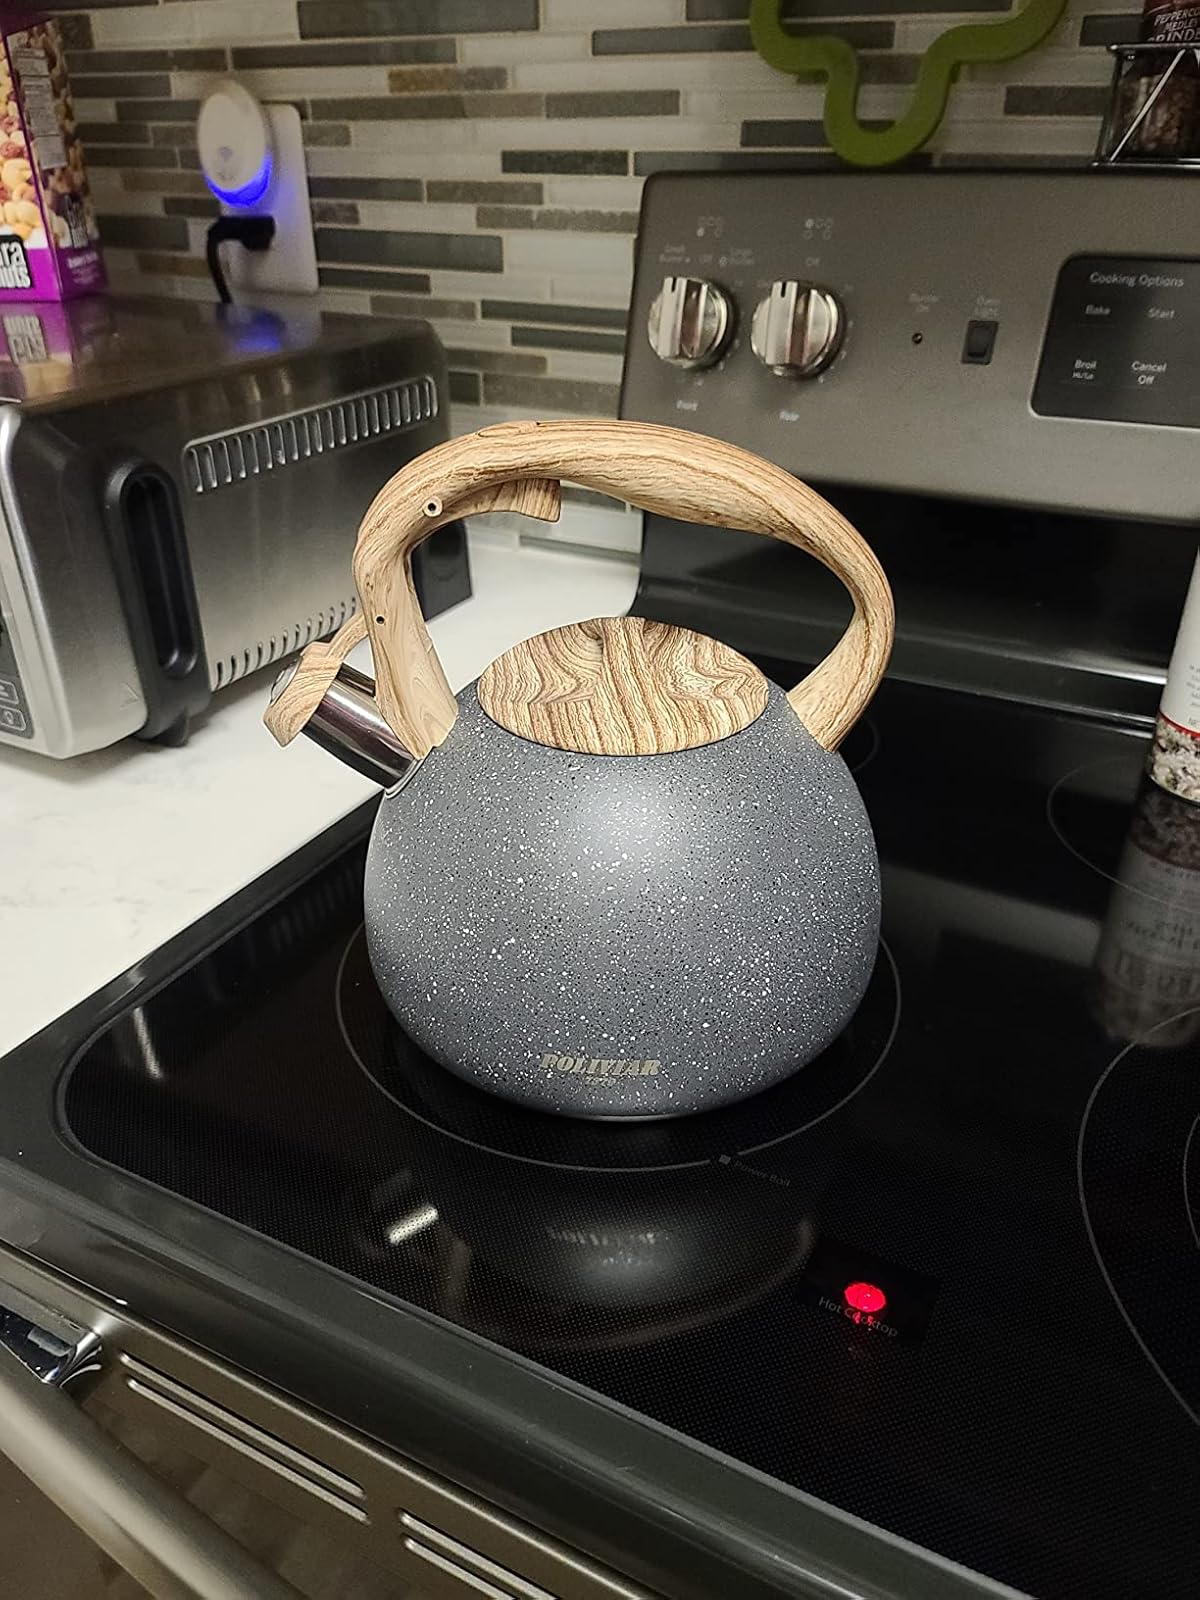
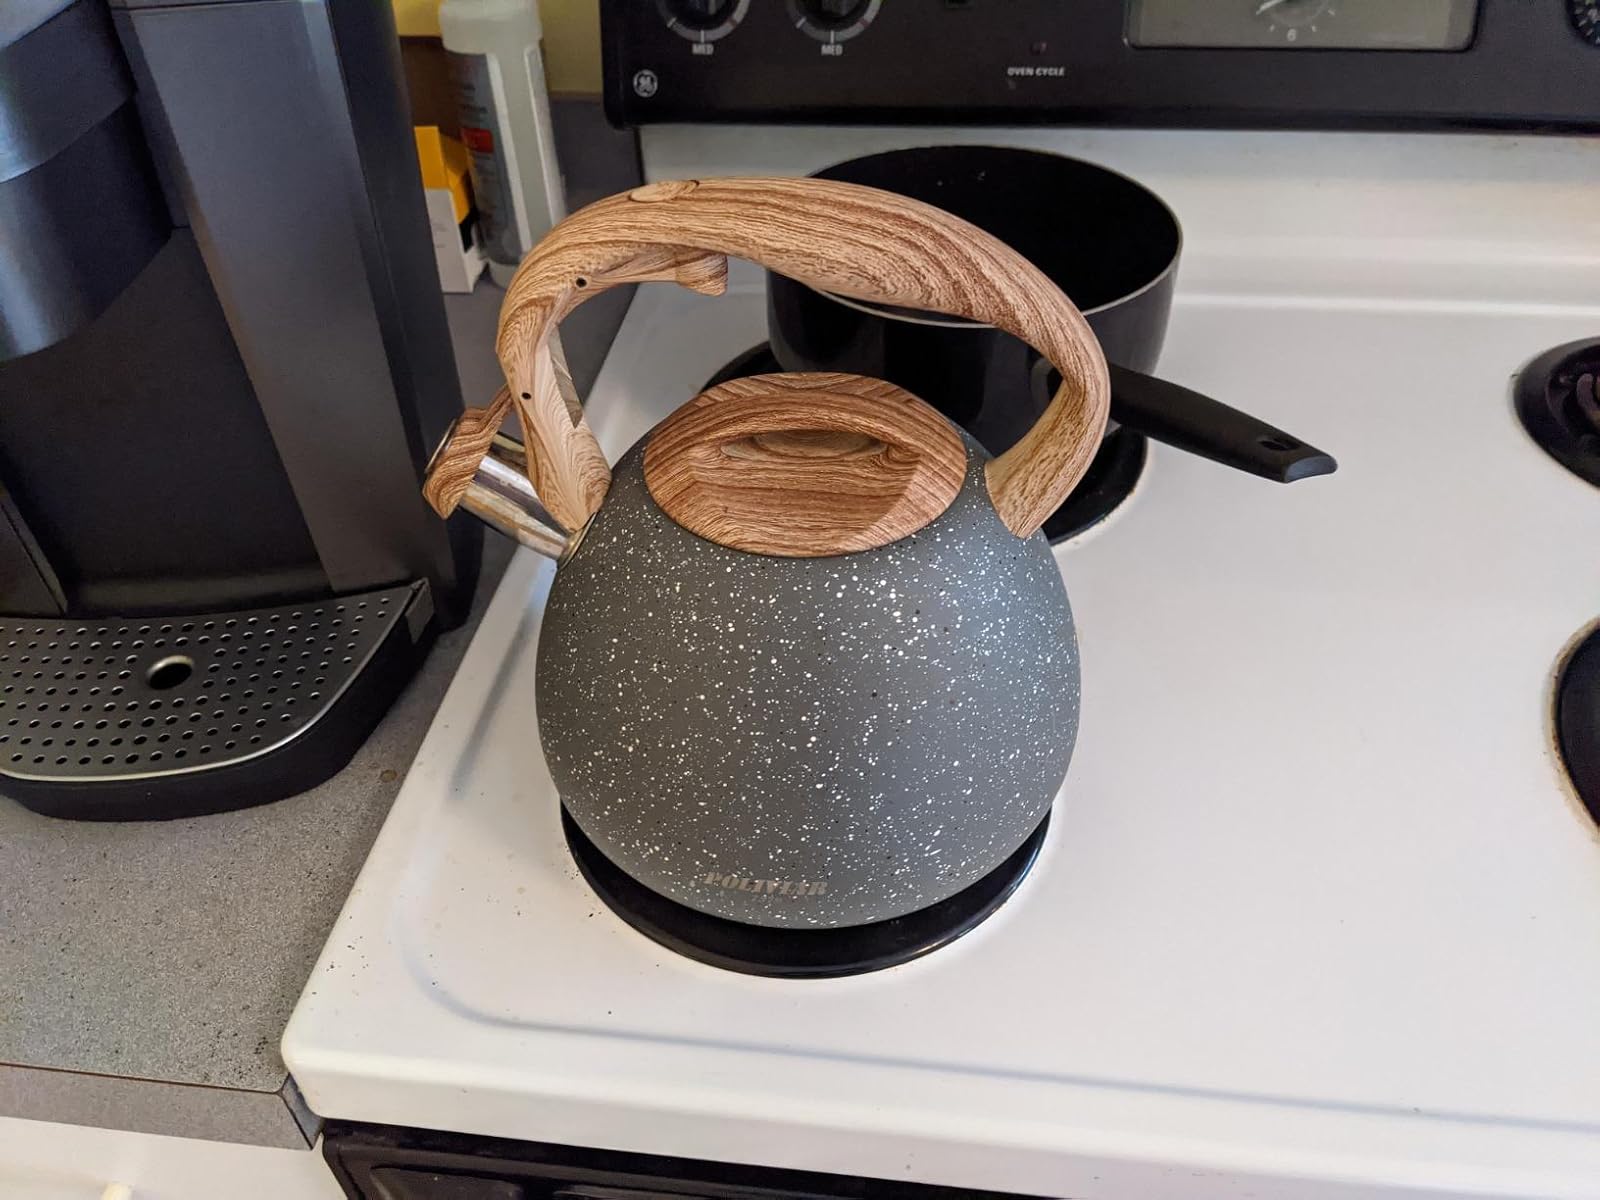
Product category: items_kettle
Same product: yes